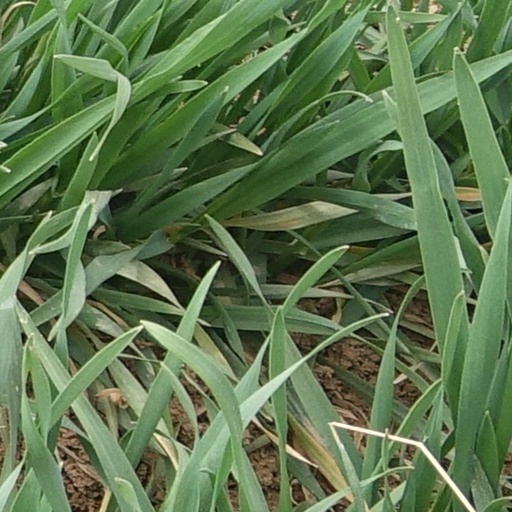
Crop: wheat